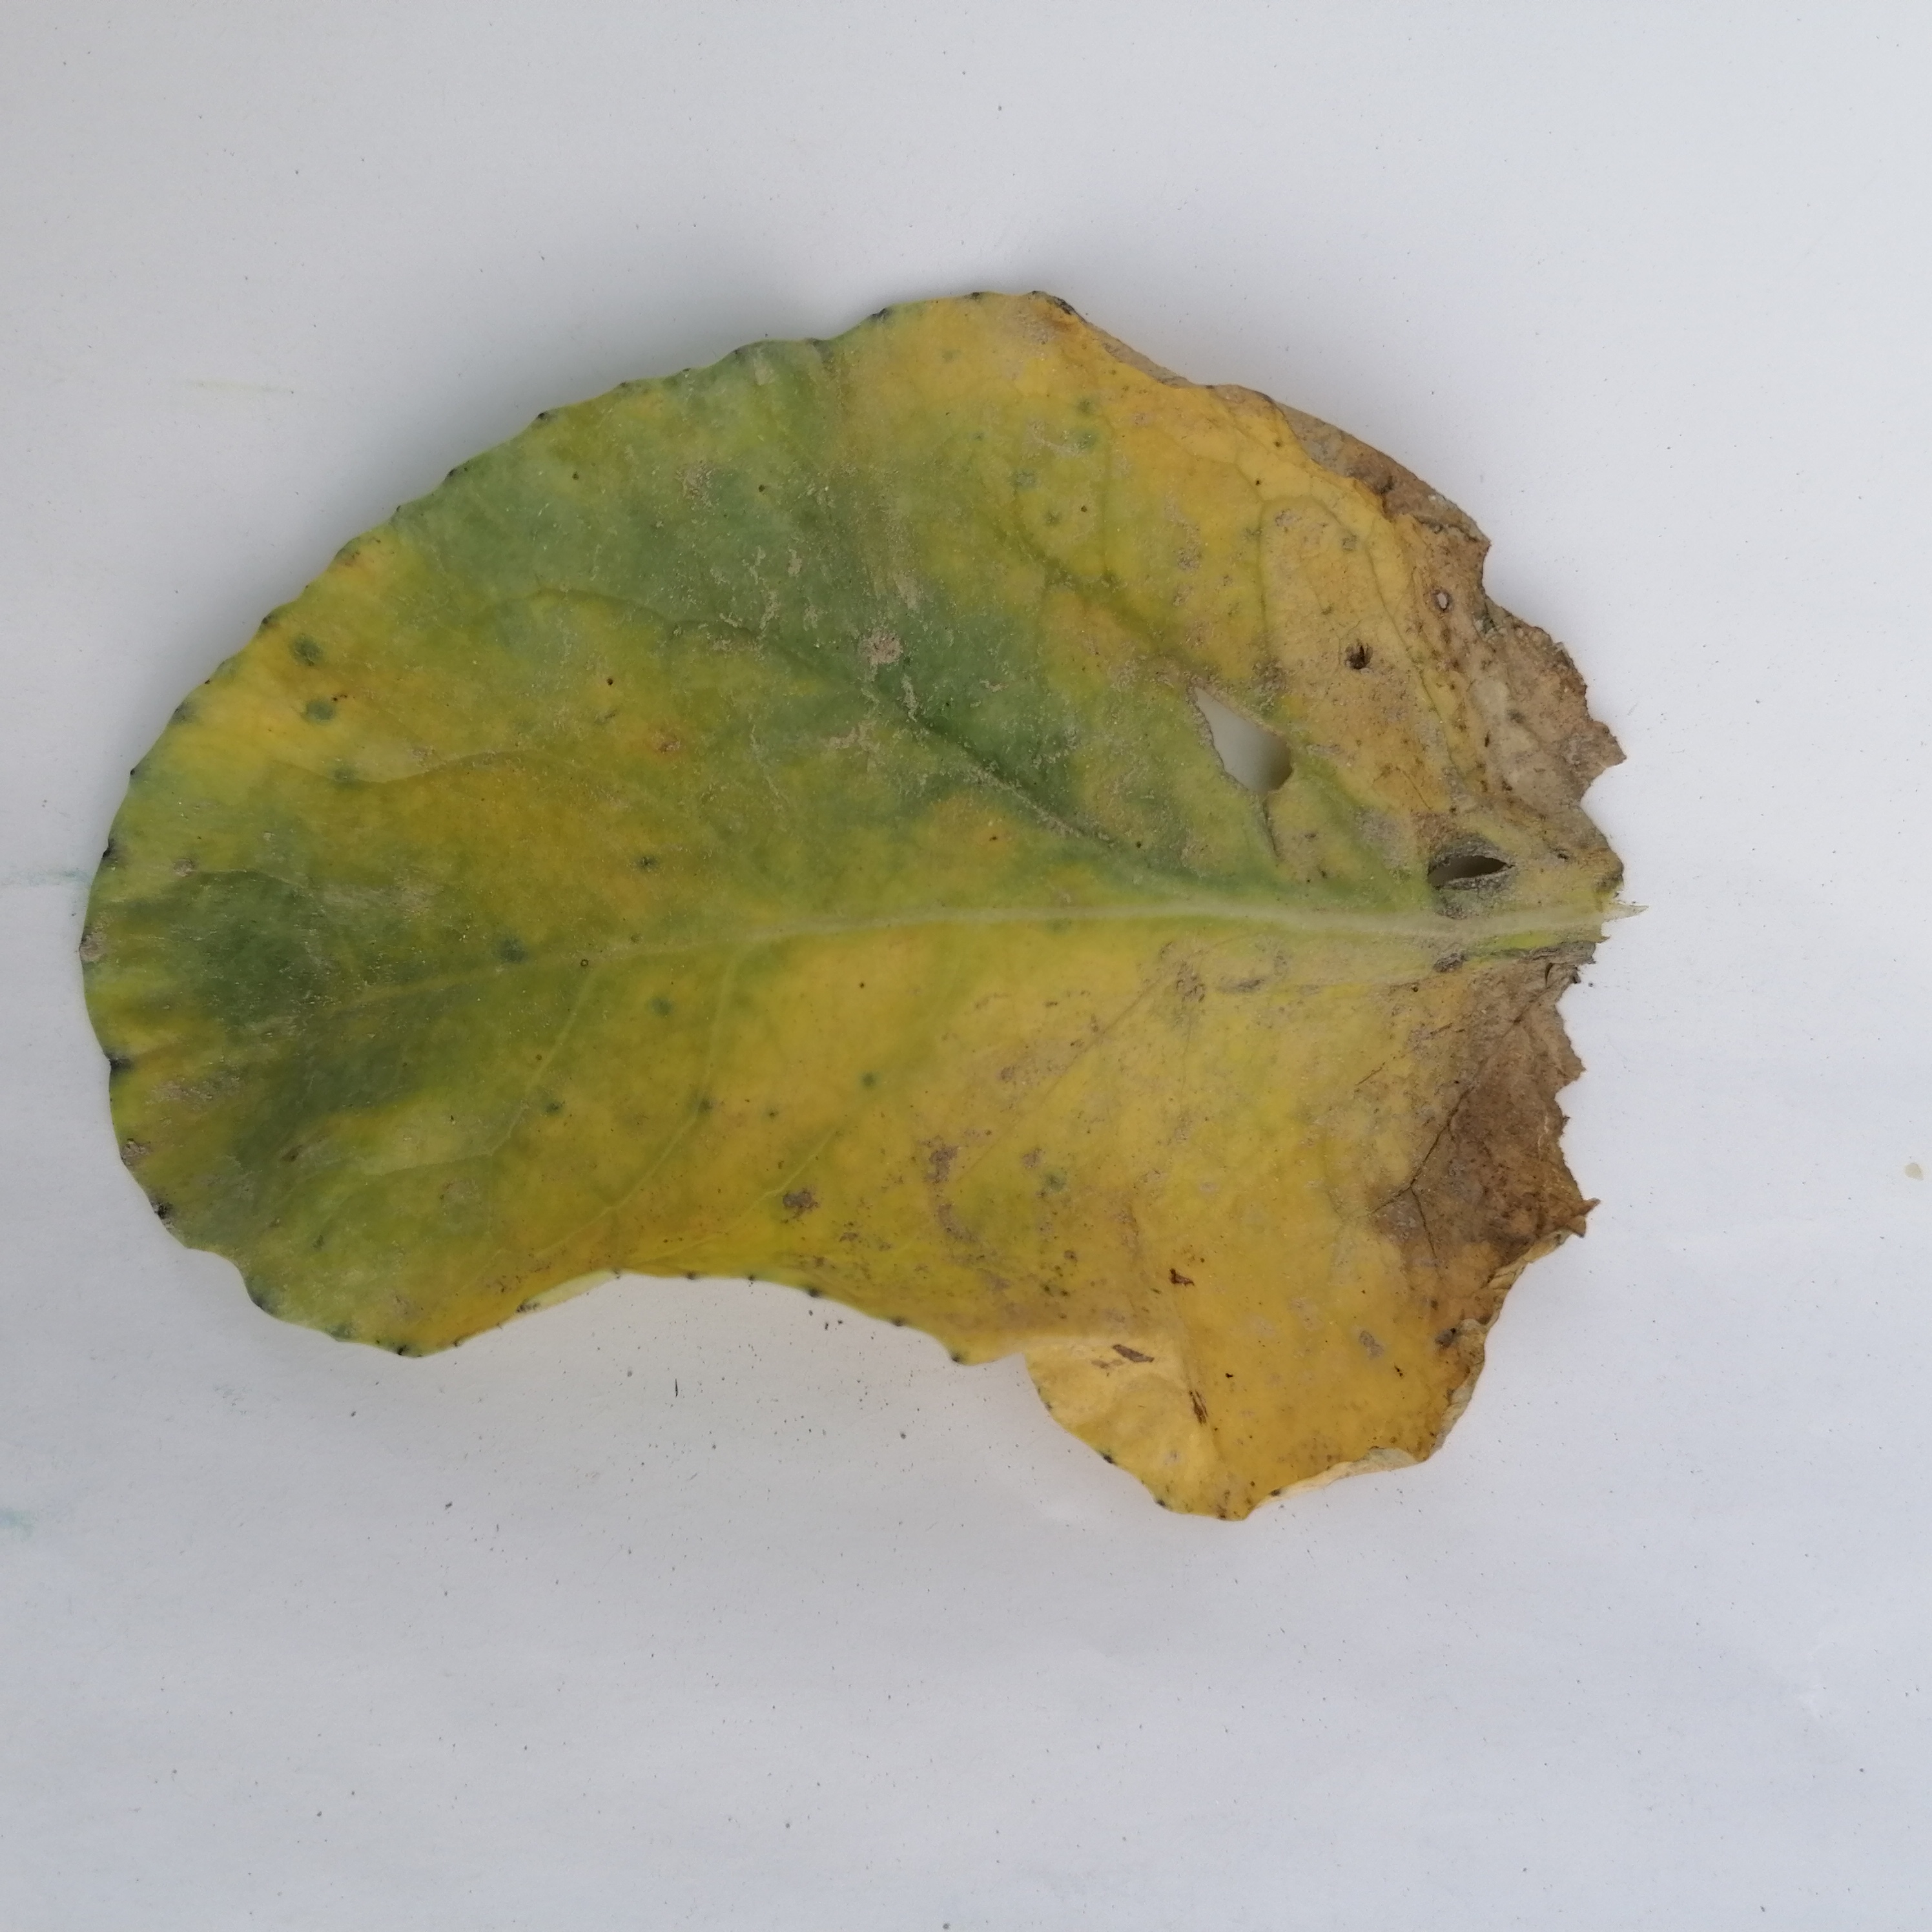
Label: Black Rot